W Motors

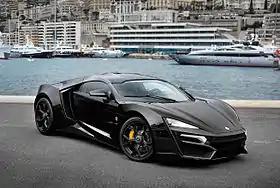
A Lykan HyperSport photographed at Port Hercule in Monaco

W Motors launched its first prototype model, the Lykan HyperSport, at the Qatar International Motor Show in January 2013. Shortly thereafter, the company moved its headquarters to Dubai, in the United Arab Emirates (UAE).